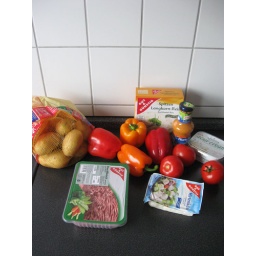
Ingredients. The fact that there's lots of orange, red and yellow in this meal cheers me the fuck up.